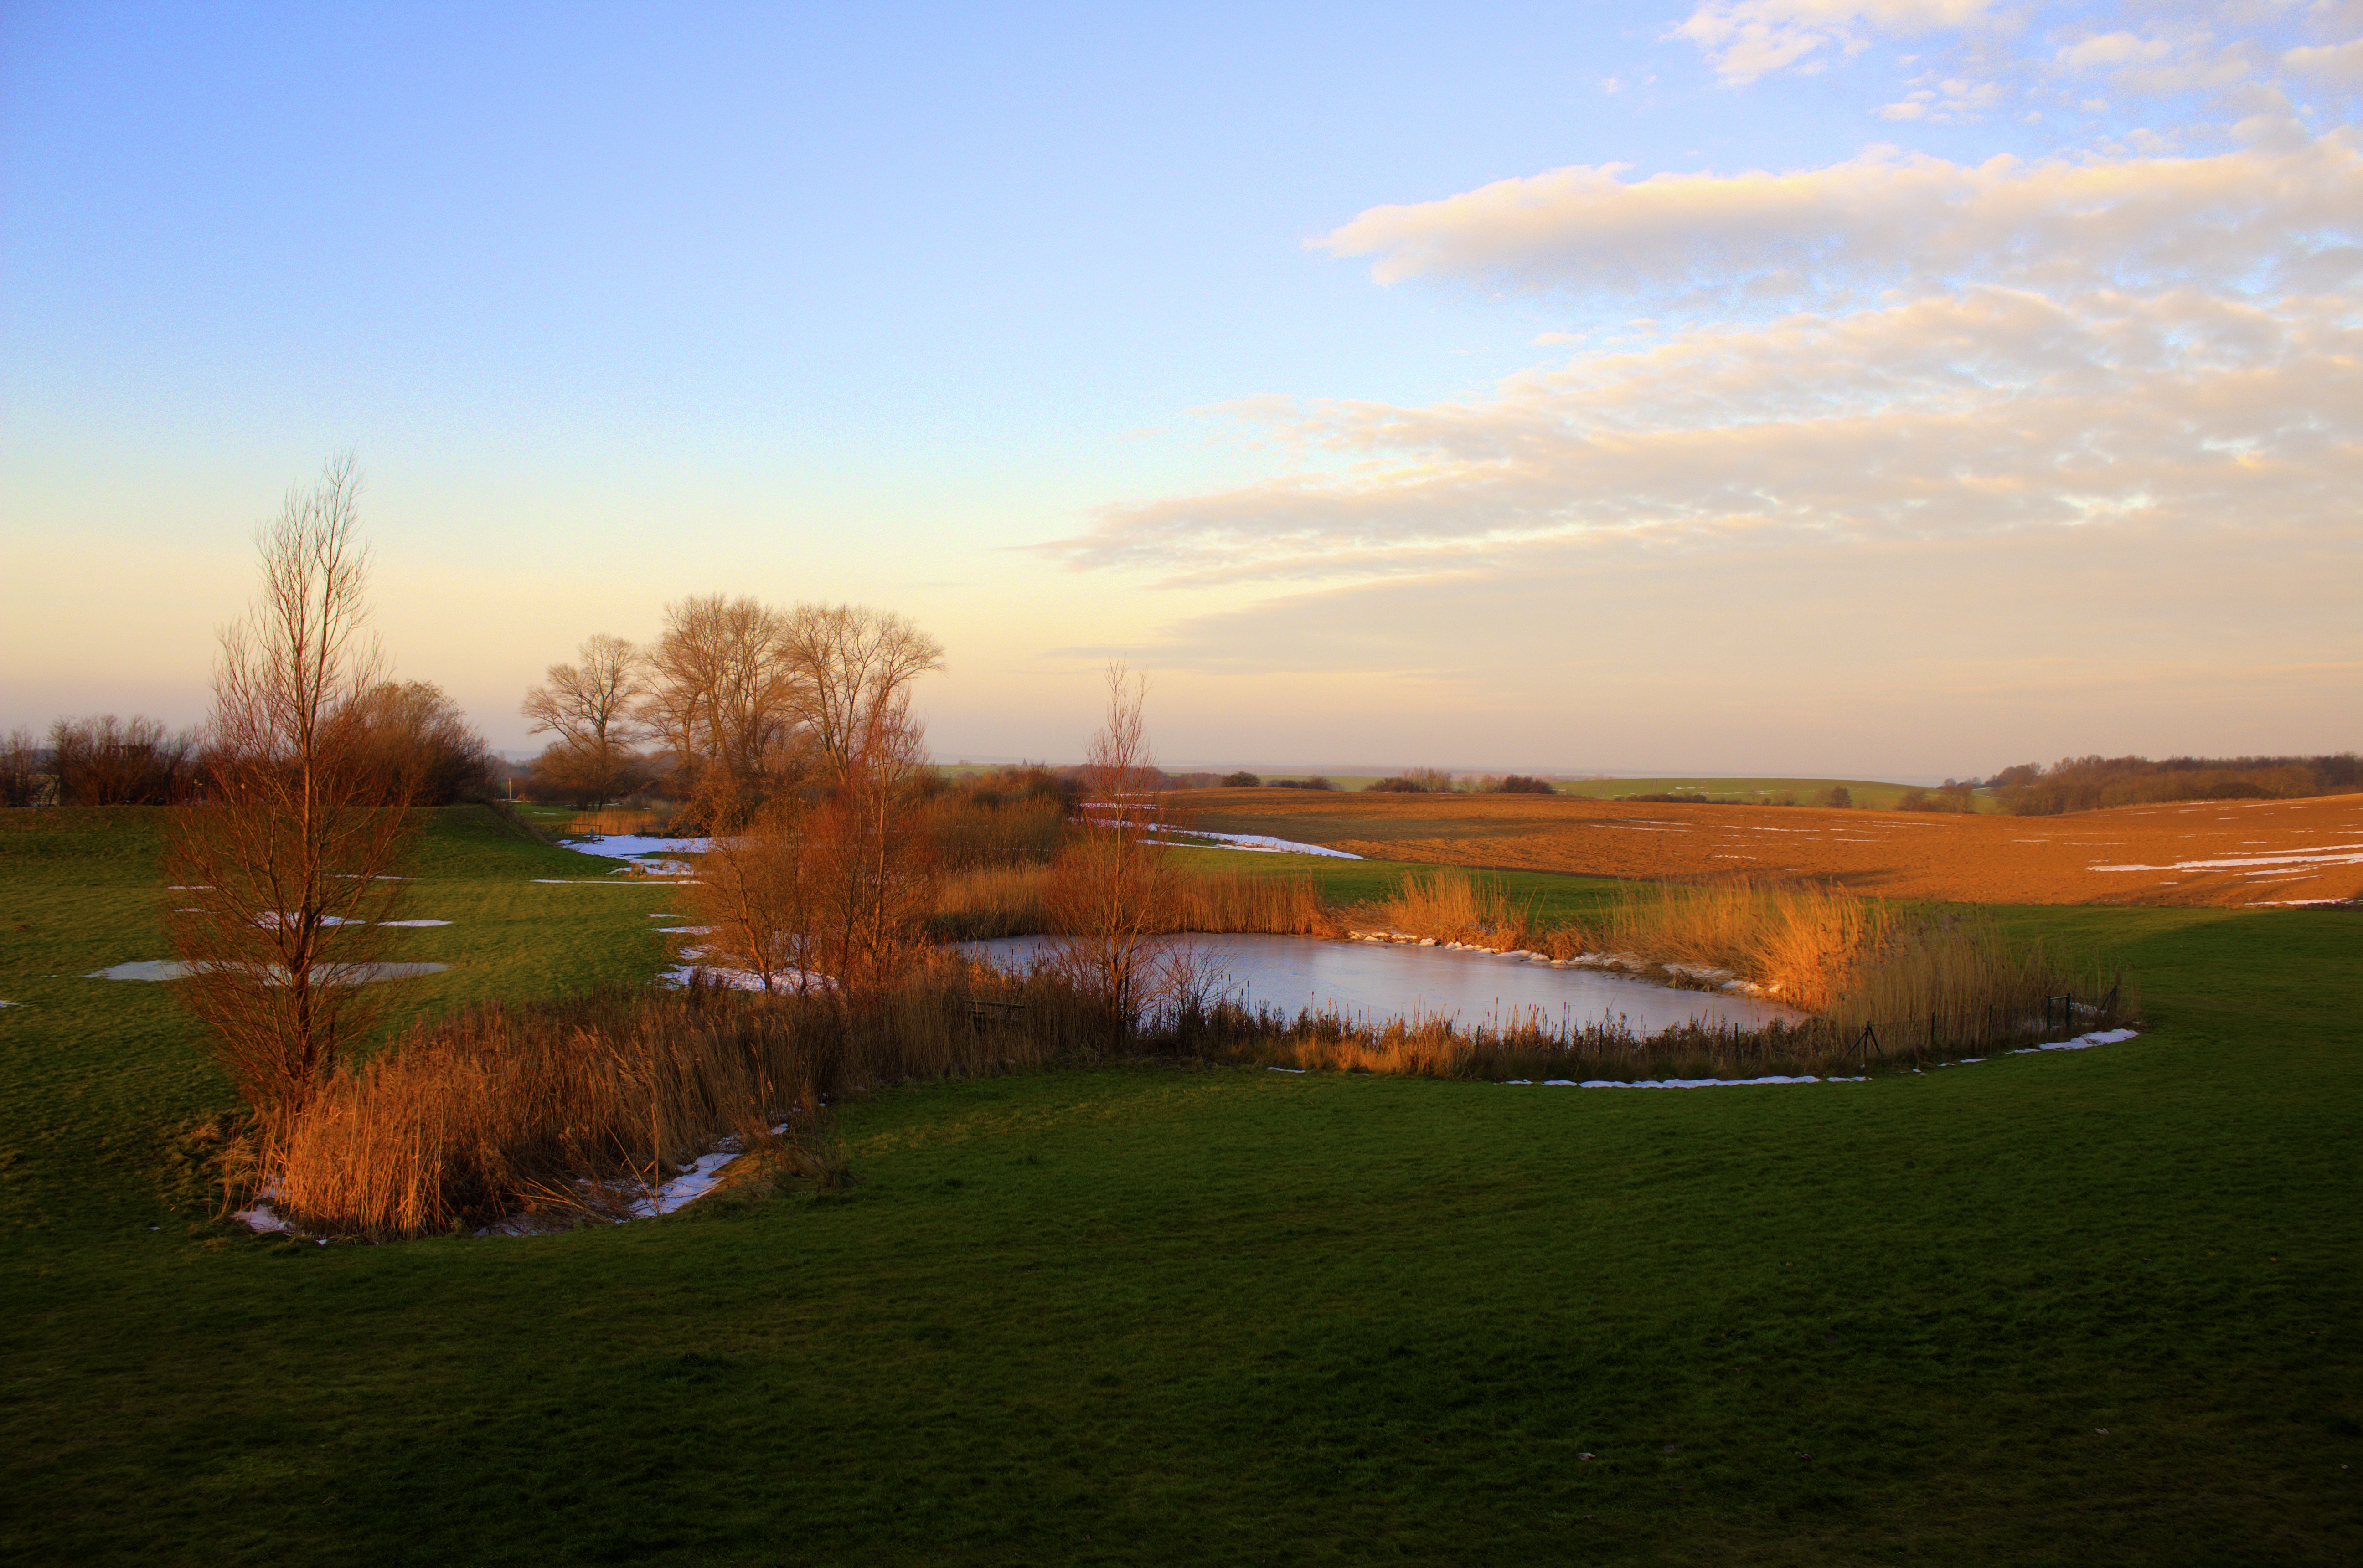
landscape, tree, nature, grass, marsh, sunset, meadow, prairie, morning, hill, lake, dawn, river, dusk, pond, evening, reflection, autumn, reservoir, plain, wetland, habitat, mood, loch, abendstimmung, harmony, northern germany, rural area, r gen, mecklenburg western pomerania, r gen island, natural environment, atmospheric phenomenon